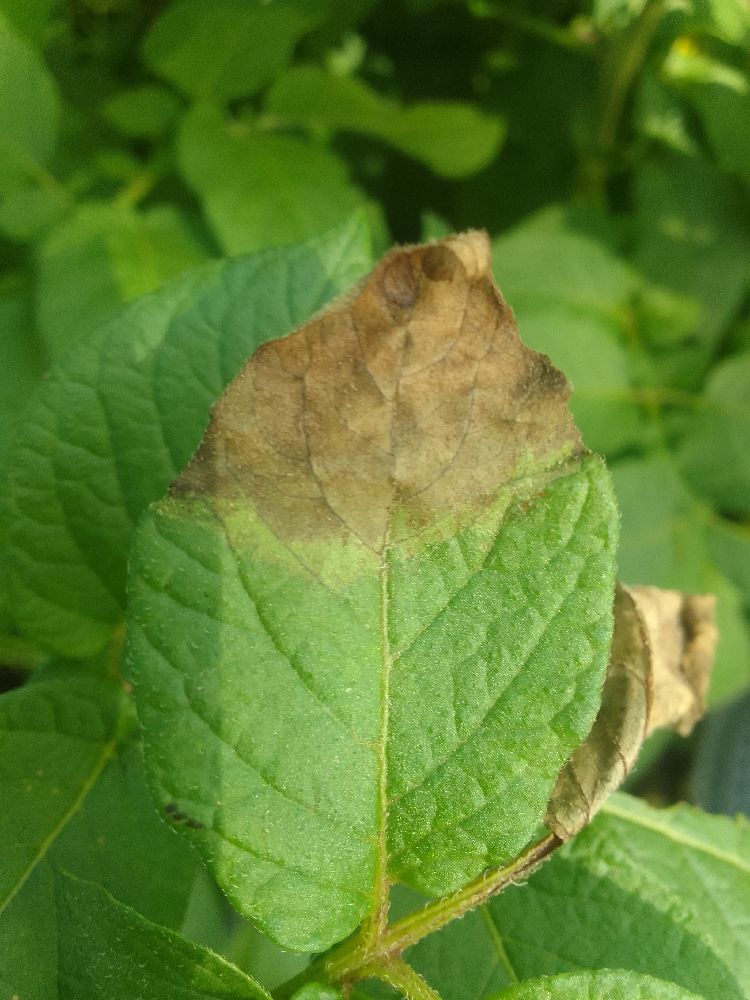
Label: Late blight